The Castells

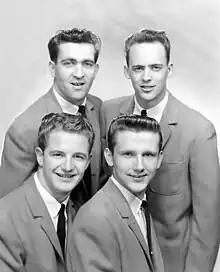
Original group c. 1961 (top left, clockwise): Ussery, Hicks, Girard, Kelly

The Castells were a male vocal quartet from Santa Rosa, California best remembered for their hits "Sacred" (No. 20 in 1961) and "So This Is Love" (No. 21 in 1962), both released as singles by Era Records. Their sound blended light rock with elements of collegiate vocal harmony and jazz.